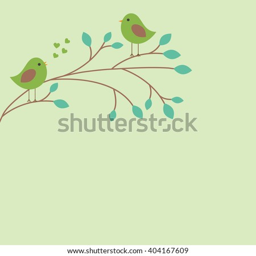
vector card with a romantic theme .